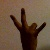
The image shows a hand gesture representing the number 7 in Indian Sign Language.